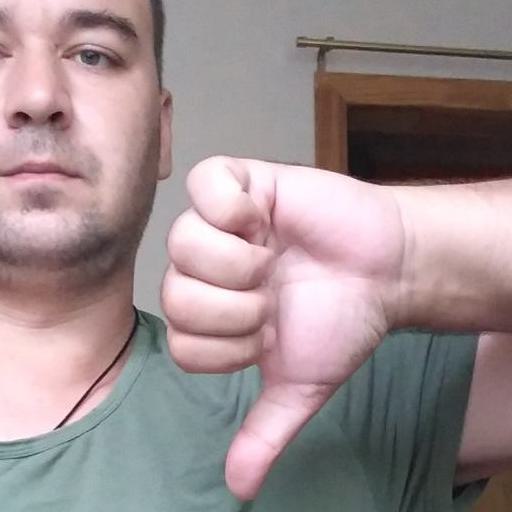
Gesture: dislike